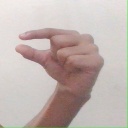
अक्षर: ग